Erika Remberg

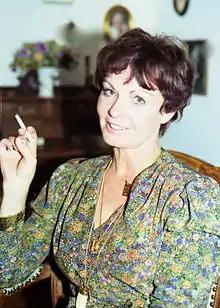
Remberg in 1980

Erika Remberg (15 February 1932 – 10 November 2017) was an Austrian film actress. She appeared in 31 films between 1950 and 1970. She was born in Medan, Indonesia.